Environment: real
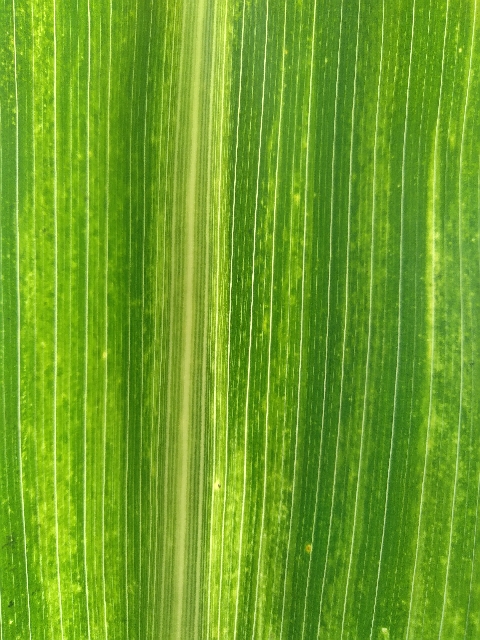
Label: lethal_necrosis